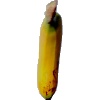
Label: Banana Lady Finger 1